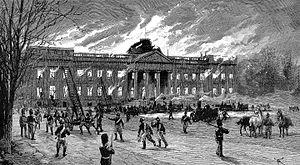
Le château de Laeken, propriété de la Donation royale, est, sauf sous le règne du roi Albert II, le principal lieu de résidence du souverain belge. Il est situé au nord de Bruxelles dans le Domaine royal, en face du parc de Laeken, dont le sépare l'avenue du Parc royal. Ses serres, construites sous le règne du roi Léopold II, sont ouvertes une vingtaine de jours par an au public, au printemps.